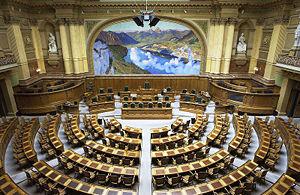
Salle du Conseil national Italiano: sala del Consiglio nazionale
Les institutions de l'Union européenne sont les institutions qui régissent l'Union européenne. Étant devenue une figure politique, économique et monétaire, celle-ci a besoin d'institutions dont le rôle est de défendre ses valeurs, ses objectifs, ses intérêts, ceux de ses citoyens et de ses États membres, et qui fonctionnent en étroite collaboration avec les gouvernements et les administrations de ceux-ci.
Le Conseil national est la chambre basse de l'Assemblée fédérale suisse. Il représente la population suisse alors que le Conseil des États représente les cantons suisses. Il a été instauré par la constitution fédérale de 1848.